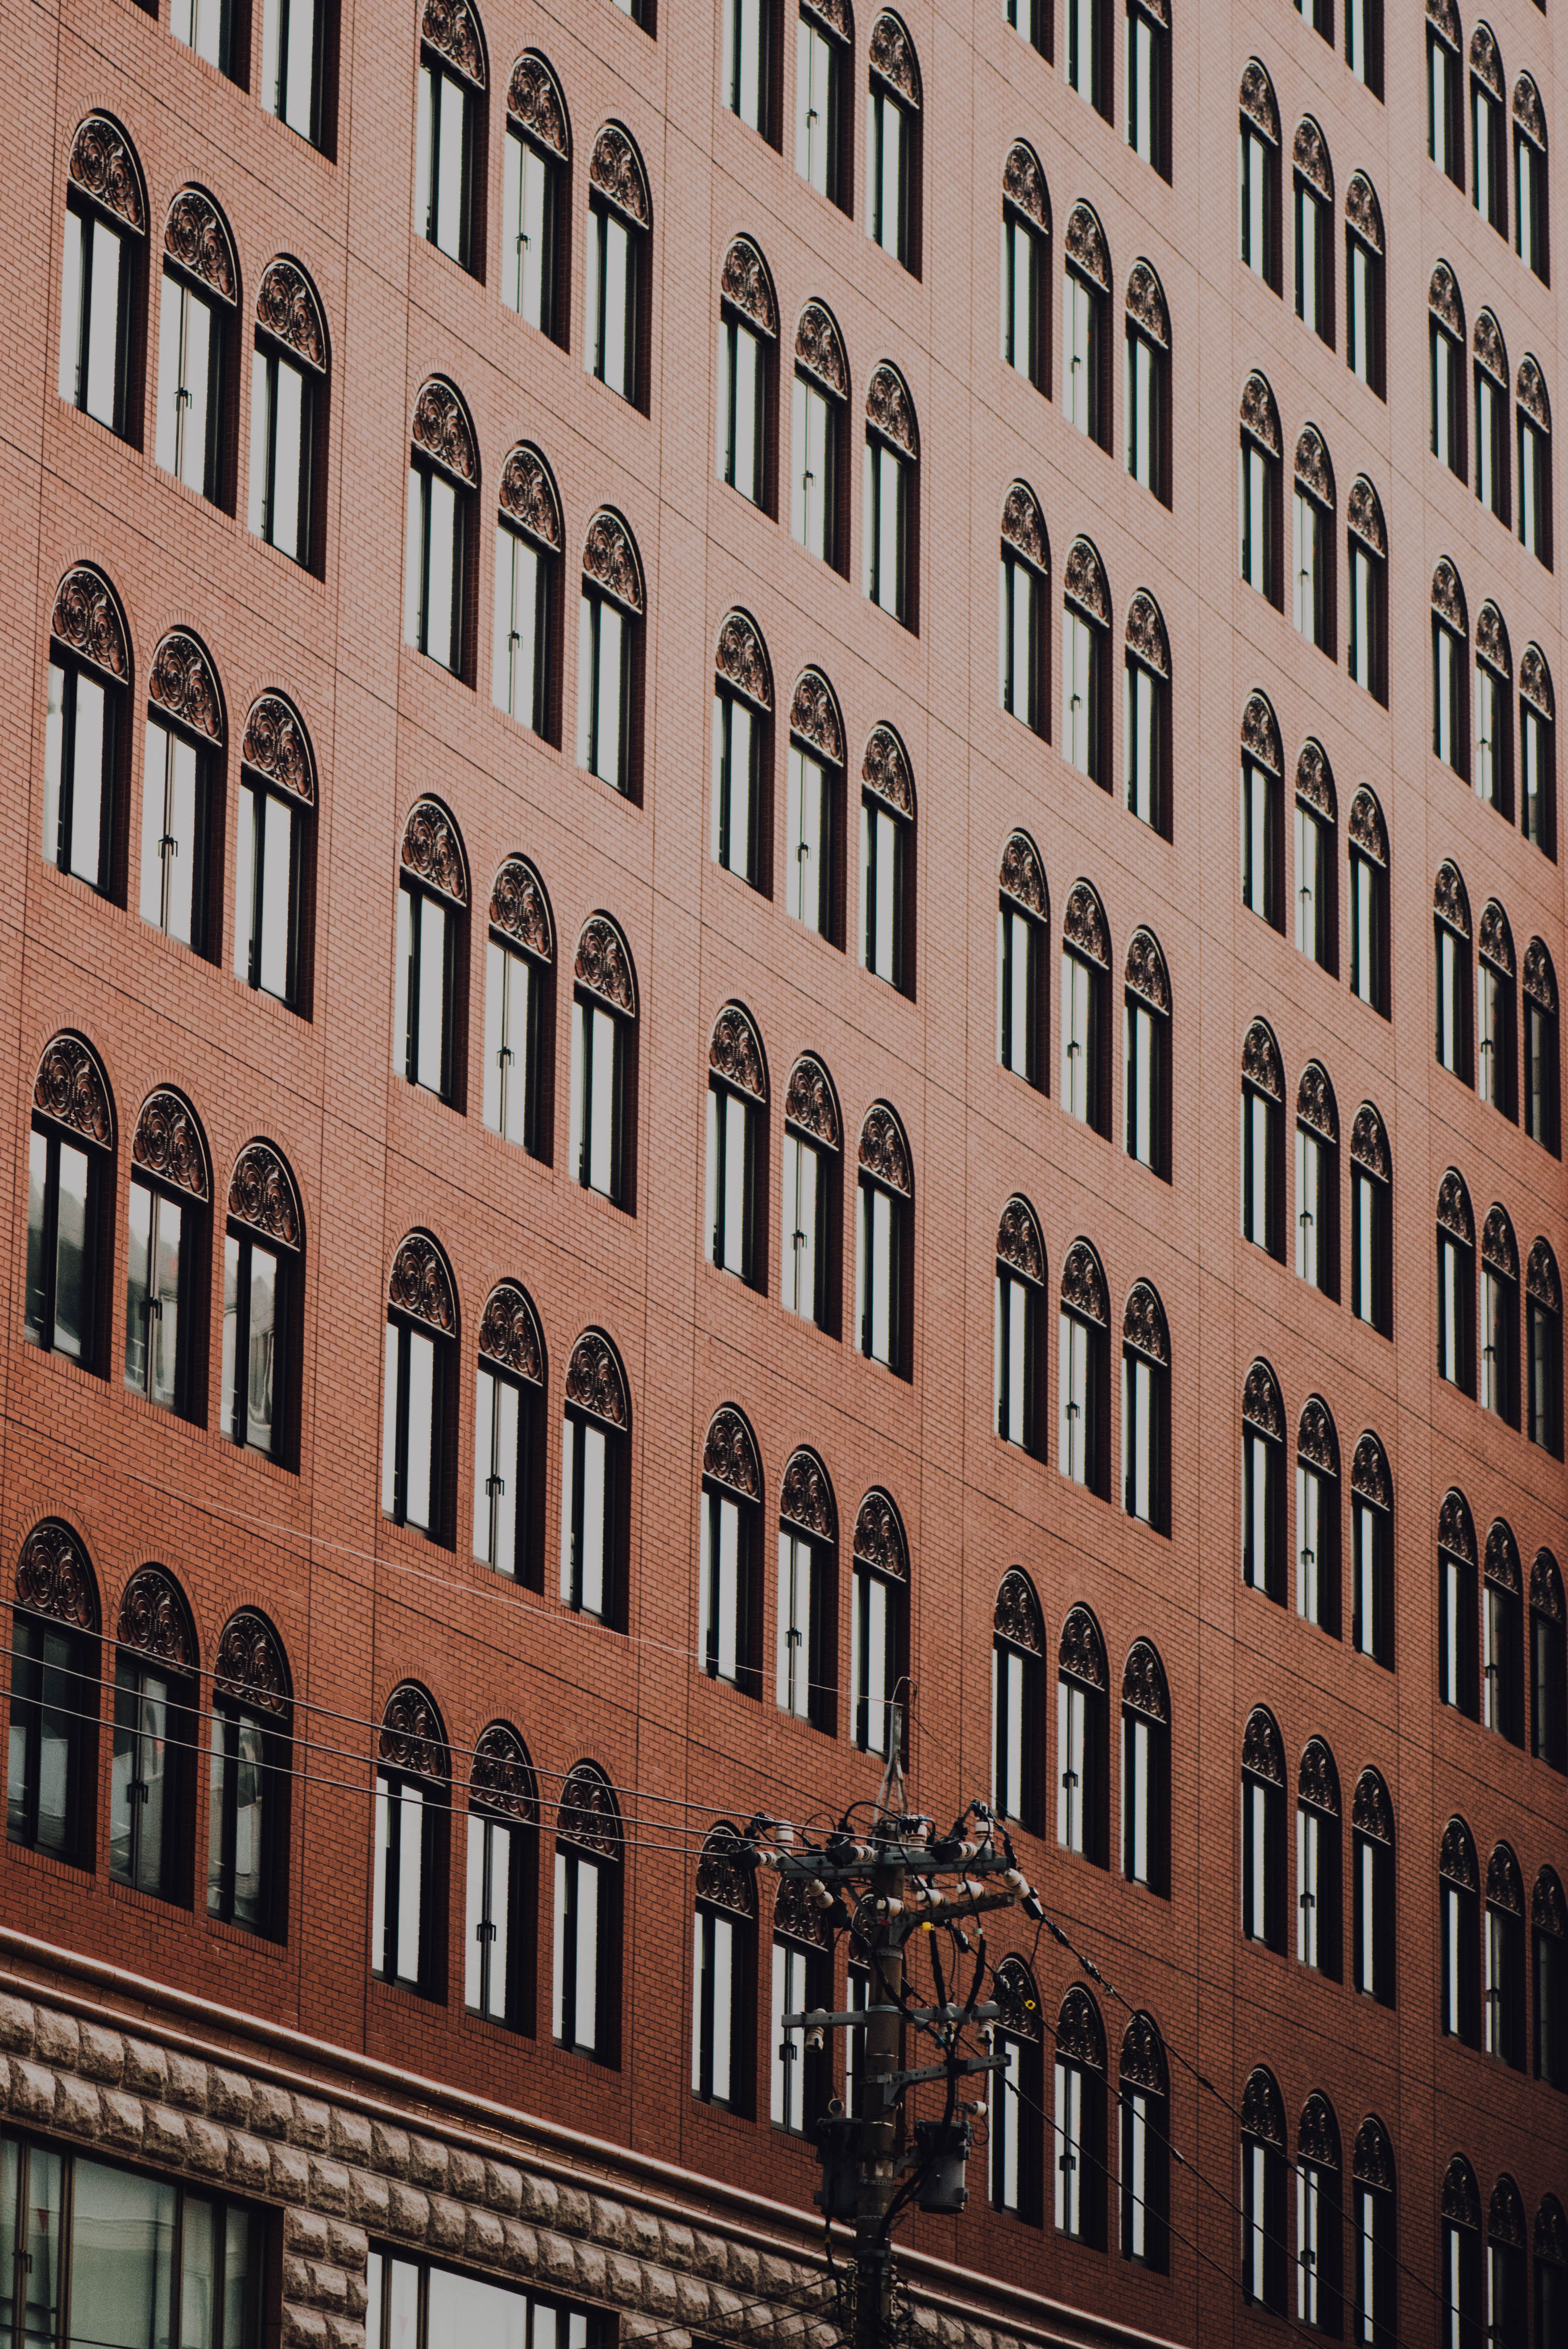
architecture, window, building, wall, downtown, wire, facade, brick, font, shape, urban area